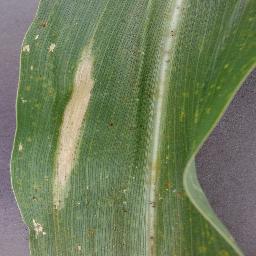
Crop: corn
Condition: (maize)_northern_blight